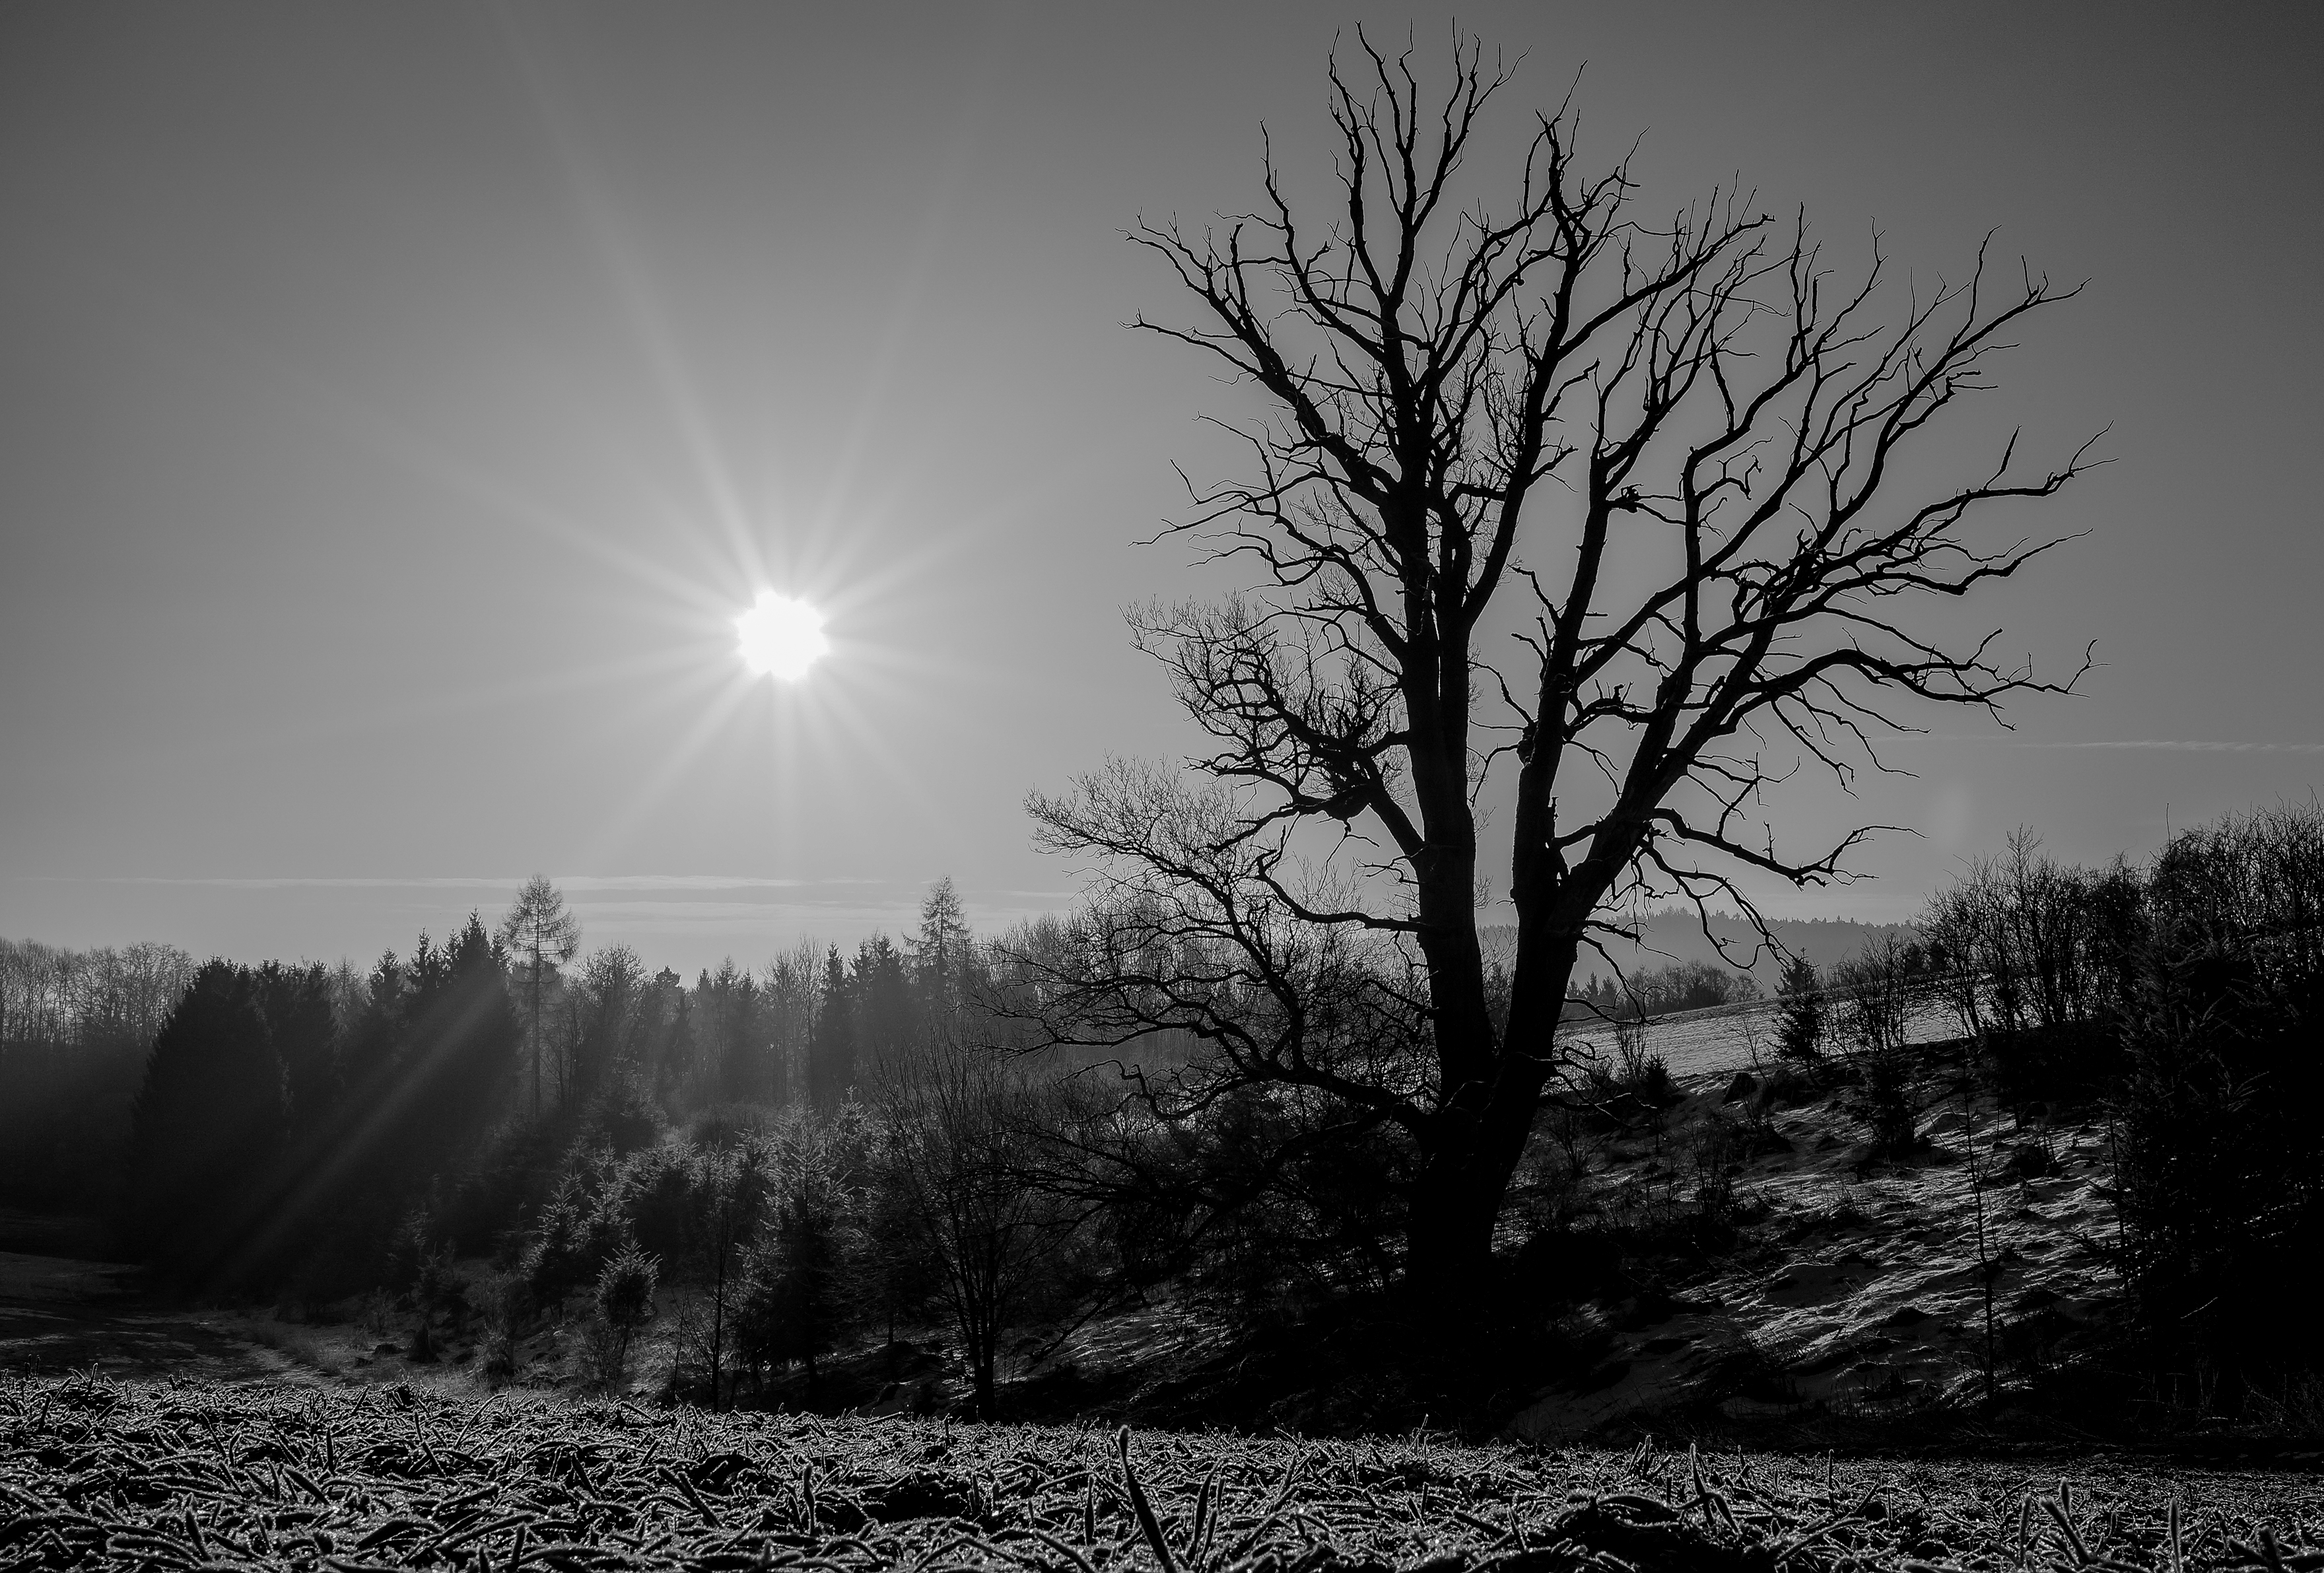
landscape, tree, nature, forest, grass, branch, winter, light, cloud, black and white, plant, sun, fog, sunrise, mist, white, sunlight, morning, dawn, atmosphere, dusk, evening, darkness, black, monochrome, death, moonlight, mono, rip, germany, deutschland, landschaft, bayern, bavaria, die, monochrom, regenstauf, tod, sterben, monochrome photography, atmospheric phenomenon, woody plant